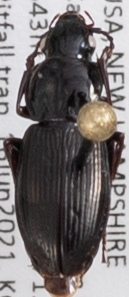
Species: Pterostichus pensylvanicus
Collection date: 2021-06-16
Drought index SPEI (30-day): -2.09
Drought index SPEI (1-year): -1.13
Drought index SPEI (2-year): -0.8